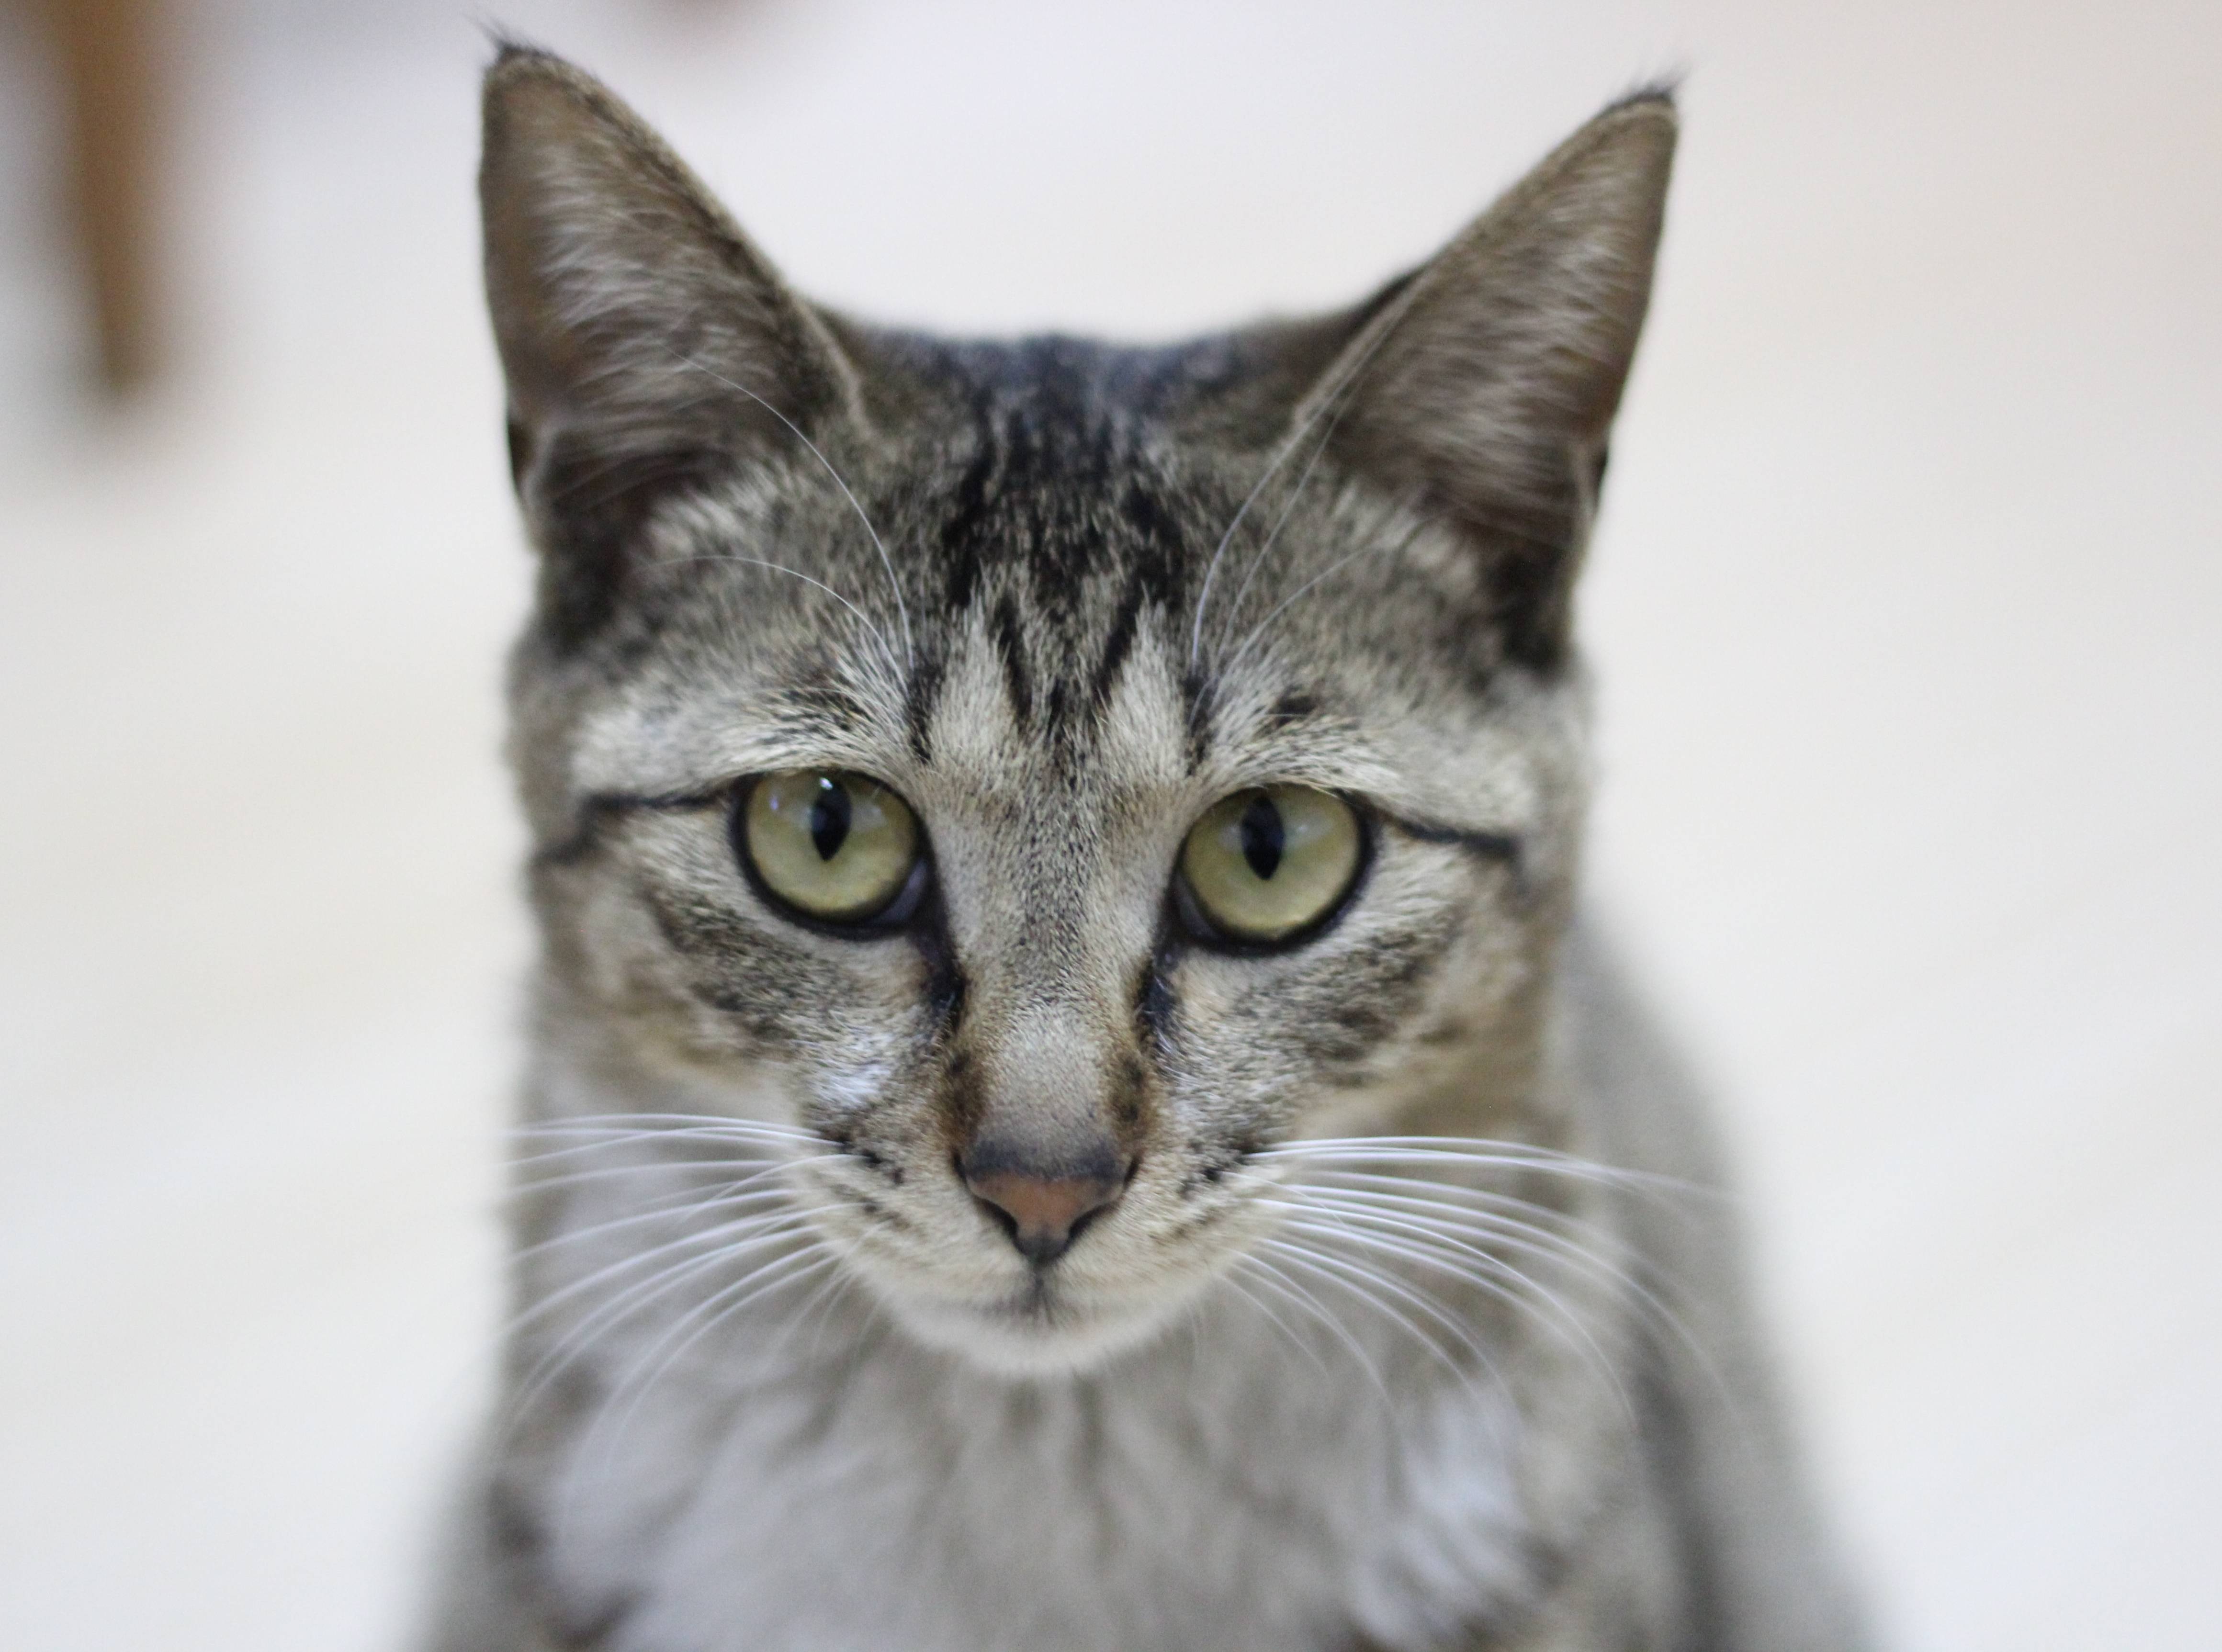
animal, cute, cat, feline, mammal, fauna, close up, whiskers, vertebrate, tabby cat, european shorthair, raccoon cat, small to medium sized cats, cat like mammal, domestic short haired cat, pixie bob, american shorthair